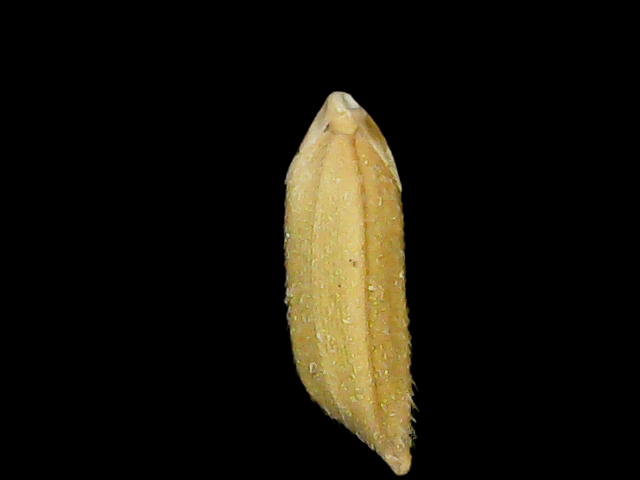
Rice variety: Binadhan17